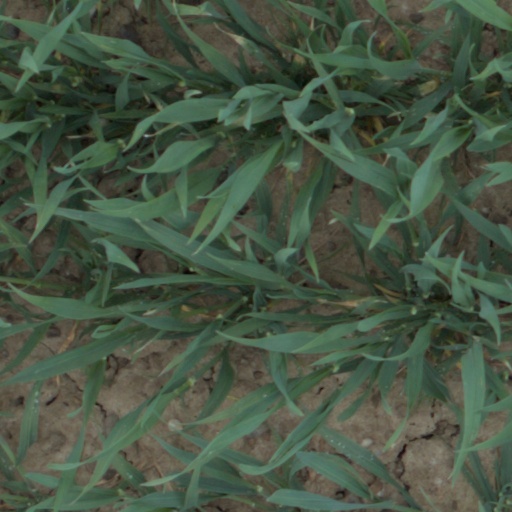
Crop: wheat